Vejle

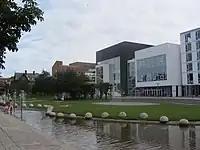
Vejle Music Hall ("Vejle Musikteater")

Vejle is located in and is the seat of Vejle Municipality which in its current configuration was formed under the Municipal Reform of 2007. Vejle's municipal council consists of 31 members, elected every four years.